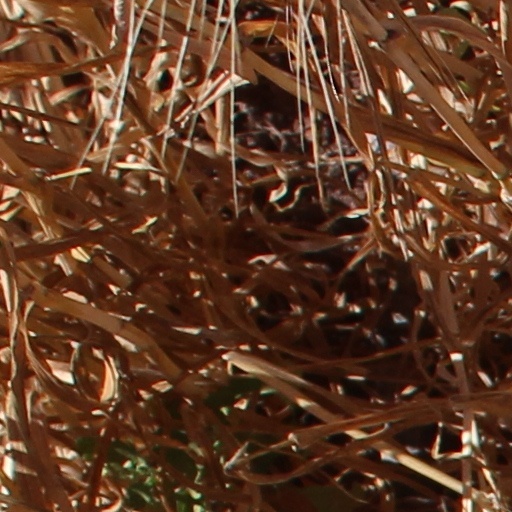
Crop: wheat